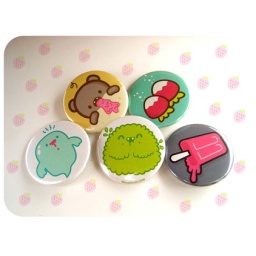
Firm as a rock in the wind fragile as the tree on fire happy and depressed often my poor heart.